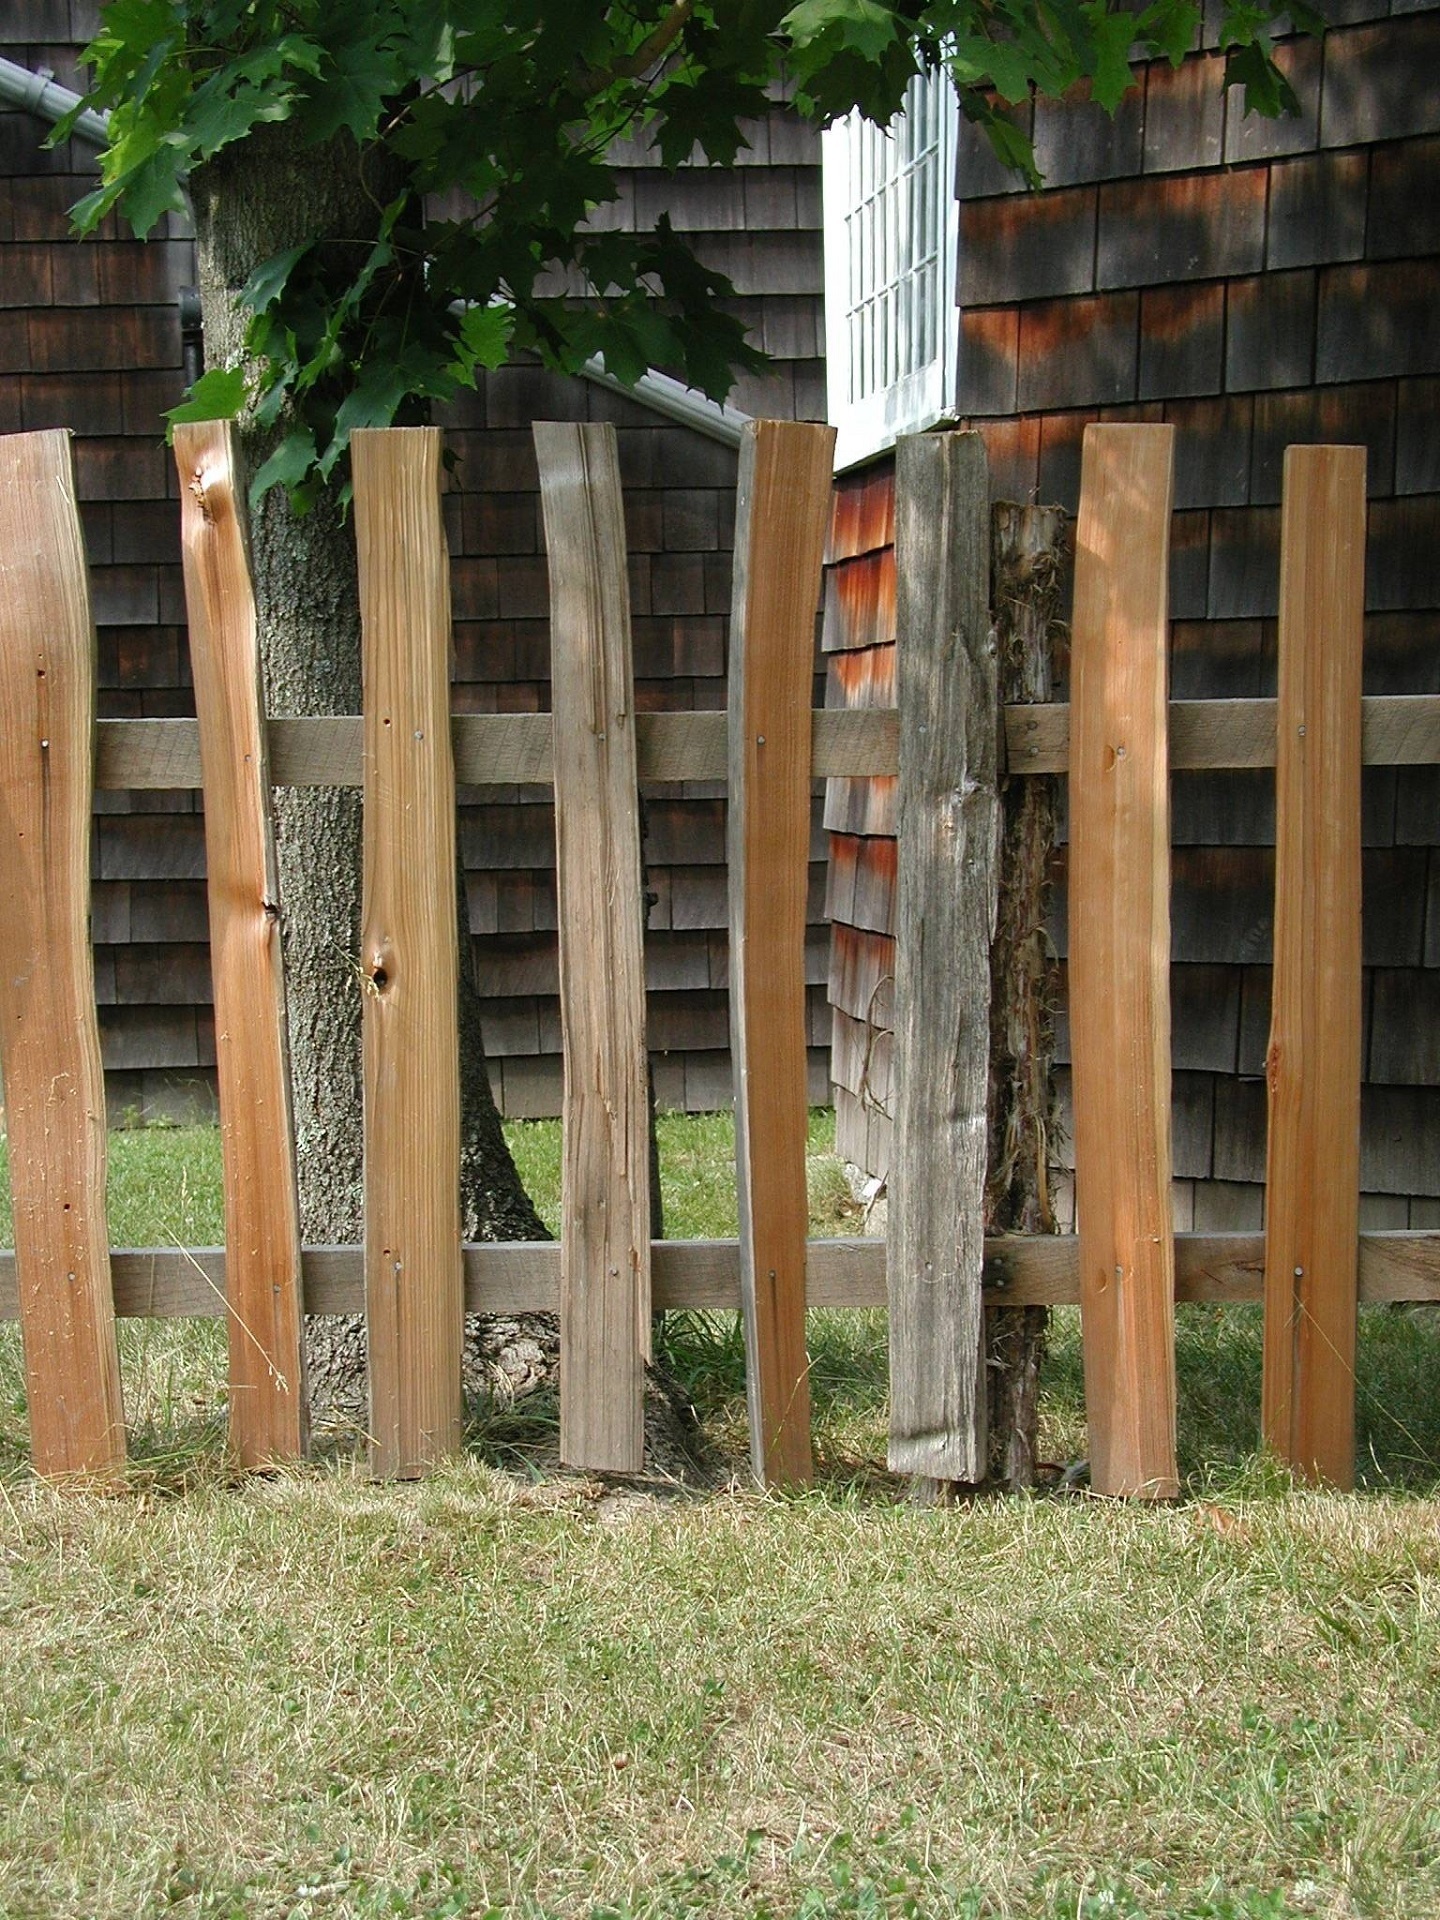
fence, wood, farm, lawn, wall, country, rural, backyard, agriculture, garden, lifestyle, gate, picket fence, outdoors, family, wooden, scene, yard, traditional, barnyard, pickets, rustic fence, outdoor structure, home fencing